Answer in natural language. Which object is closer to framed monochromatic wall decor painting, dark blue and grey l-shaped countertop or Doorway? Choose between the following options: dark blue and grey l-shaped countertop or Doorway
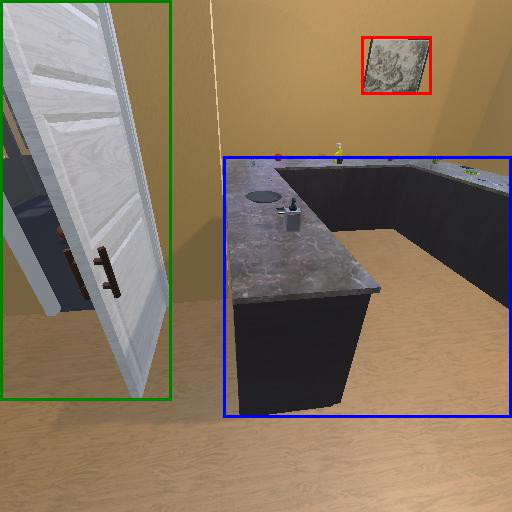
<answer>dark blue and grey l-shaped countertop</answer>